Muddula Mogudu (1983 film)

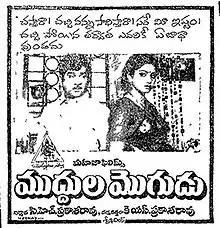
Theatrical release poster

 is a 1983 Indian Telugu-language romantic drama film, produced by Cherukuri Prakash Rao and directed by K. S. Prakash Rao. It stars Akkineni Nageswara Rao, Sridevi and Suhasini with music composed by S. Rajeswara Rao. The film was released on 27 January 1983.